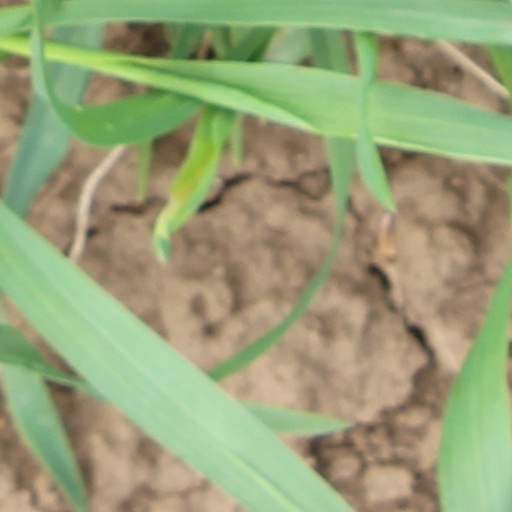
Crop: wheat